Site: brandenburg
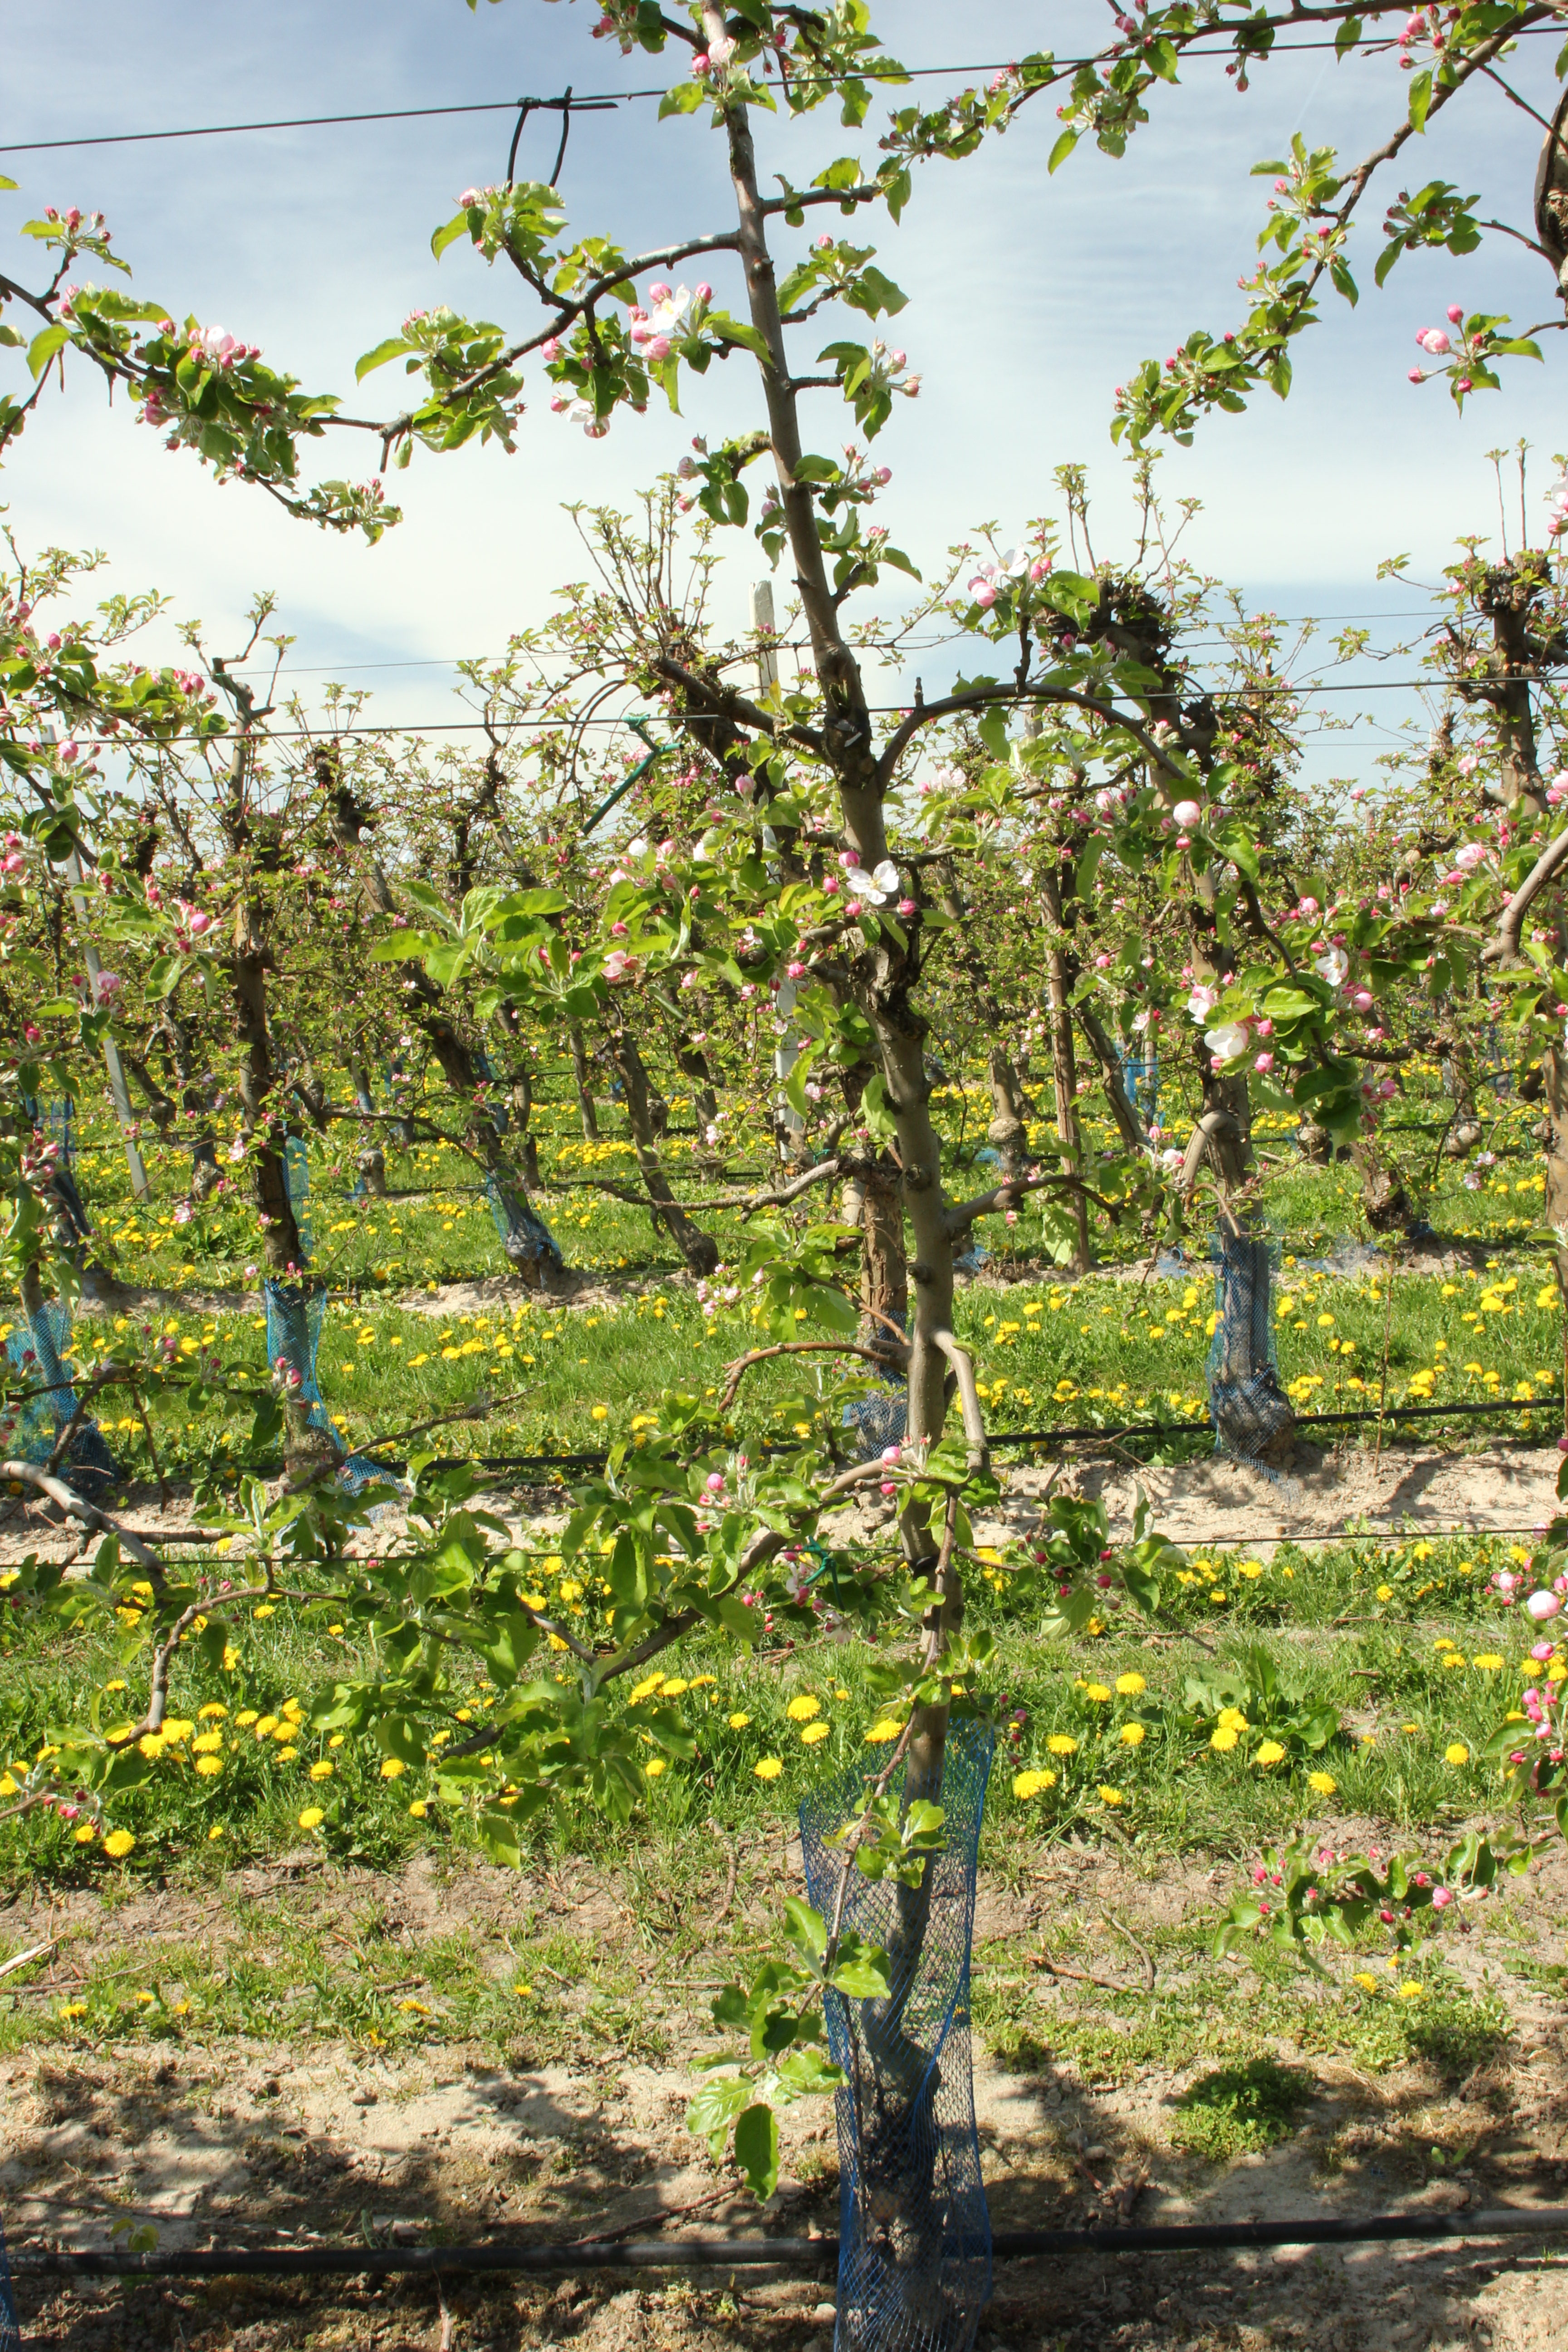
Growth stage (BBCH 57): Inflorescence emergence